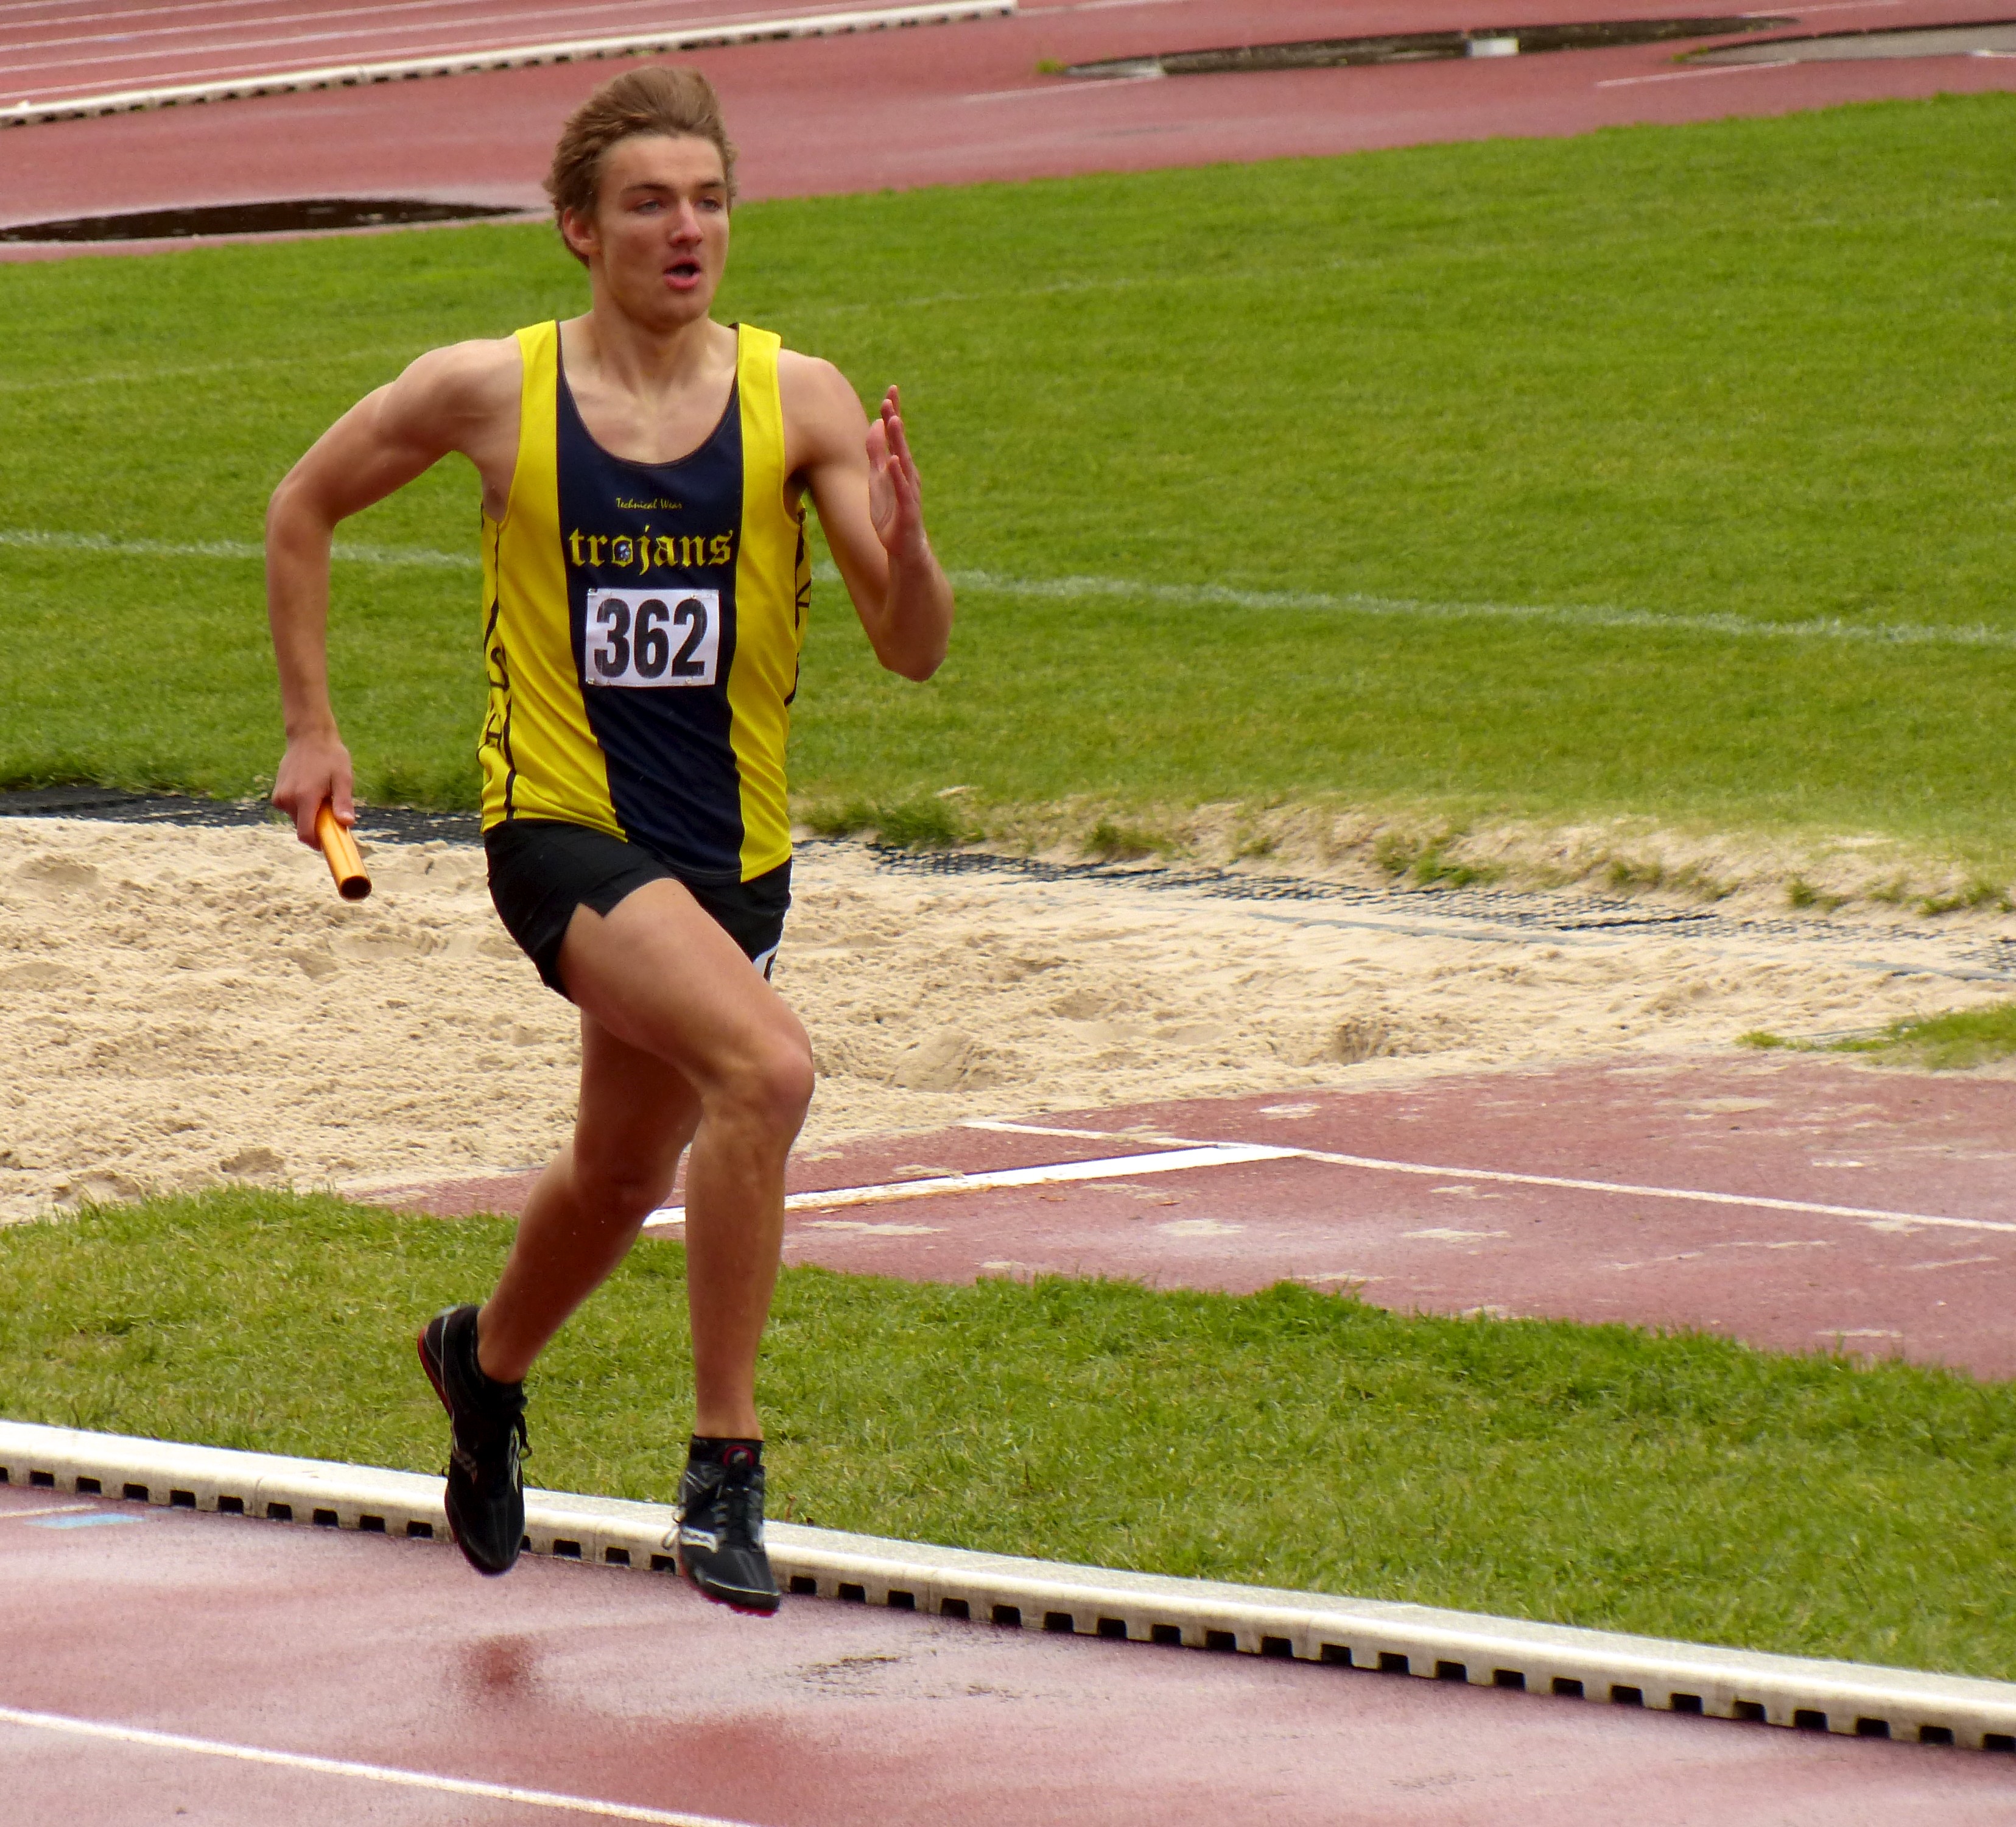
person, running, paris, race, 2013, team, sports, endurance, highschool, athletics, isst, sprint, trackandfield, physical exercise, human action, endurance sports, duathlon, track and field athletics, steeplechase, shot put, heptathlon, middle distance running, 800 metres, 4 100 metres relay, long jump, racewalking, triple jump